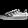
Label: Sneaker